Pa. Ranjith

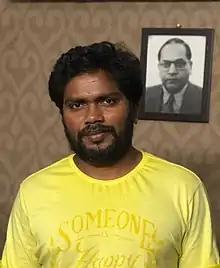
Pa. Ranjith

Pa. Ranjith (born 8 December 1982) is an Indian film director, producer and screenwriter who primarily works in Tamil cinema. He made his directorial debut with the 2012 romantic comedy "Attakathi", before earning positive reviews for his second film, the political action-drama "Madras" (2014). He wrote and directed the action-drama films "Kabali" (2016) and "Kaala" (2018), both starring Rajinikanth.